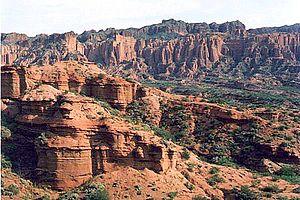
>
La province de San Luis est une subdivision de l'Argentine située au centre-ouest du pays. Sa capitale est la ville de San Luis.
Le parc national Sierra de las Quijadas est un parc national situé dans la partie nord-ouest de la province de San Luis, en Argentine.
Cet article recense les sites inscrits au patrimoine mondial en Argentine.